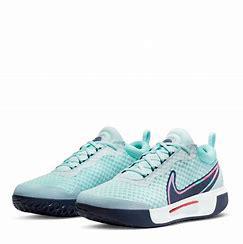
Brand: Nike
Model: Court Zoom Pro